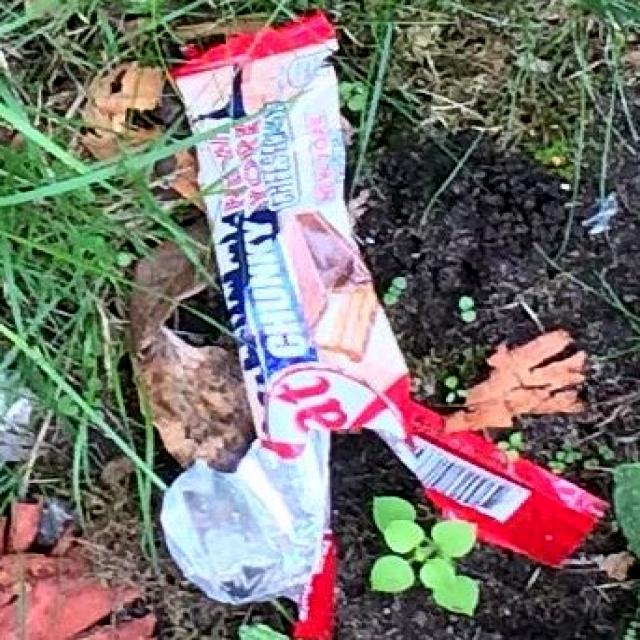
Label: Trash